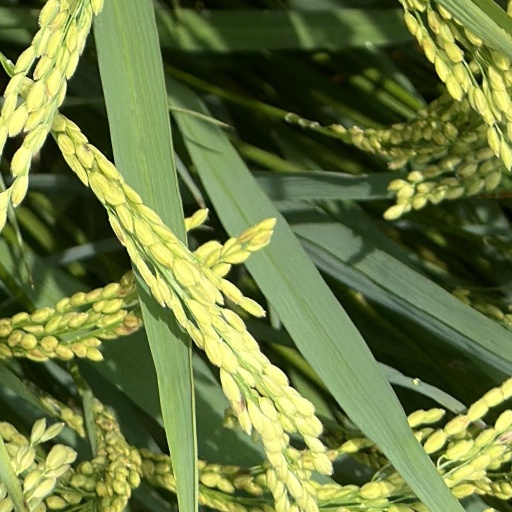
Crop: rice